William Lundigan

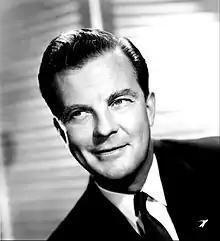
Lundigan in 1957

William Paul Lundigan (June 12, 1914 – December 20, 1975) was an American film actor. His more than 125 films include "Dodge City" (1939), "The Fighting 69th" (1940), "The Sea Hawk" (1940), "Santa Fe Trail" (1940), "Dishonored Lady" (1947), "Pinky" (1949), "Love Nest" (1951) with Marilyn Monroe, "The House on Telegraph Hill" (1951), "I'd Climb the Highest Mountain" (1951) and "Inferno" (1953).